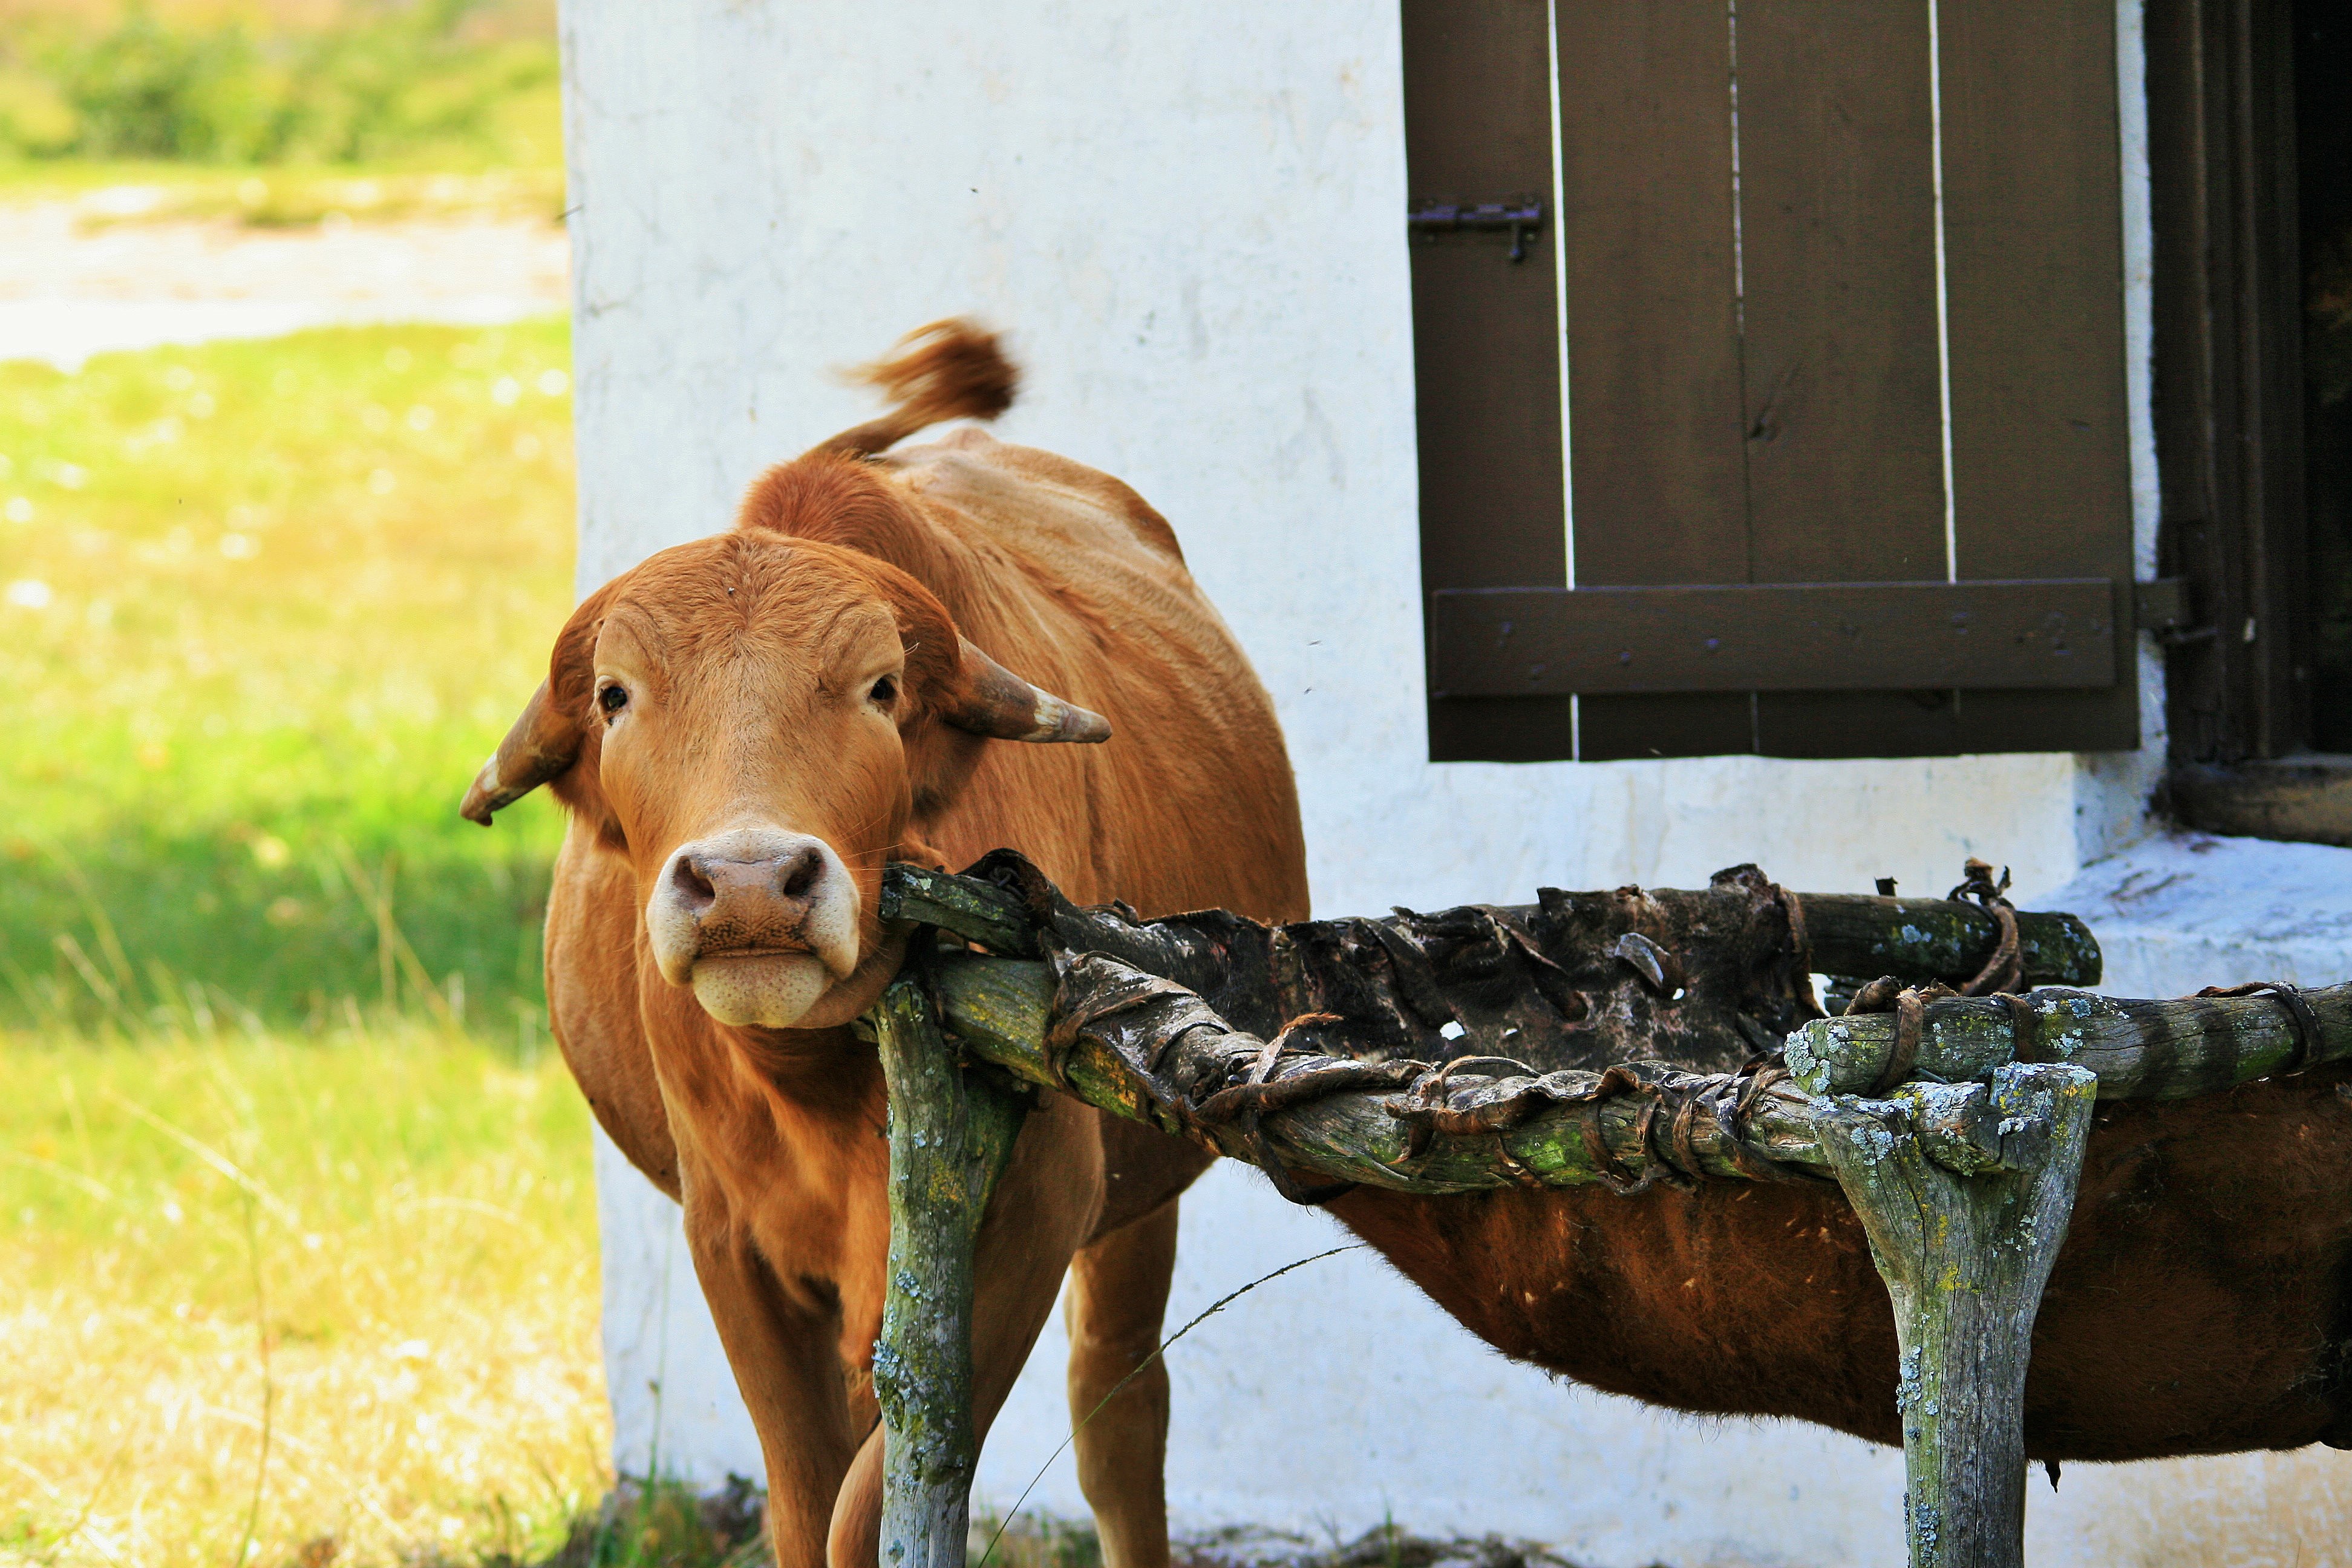
farm, animal, wildlife, red, brown, mammal, bovine, fauna, goats, farm animal, scratching, rubbing, itch, cattle like mammal